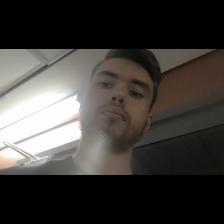
Label: Human